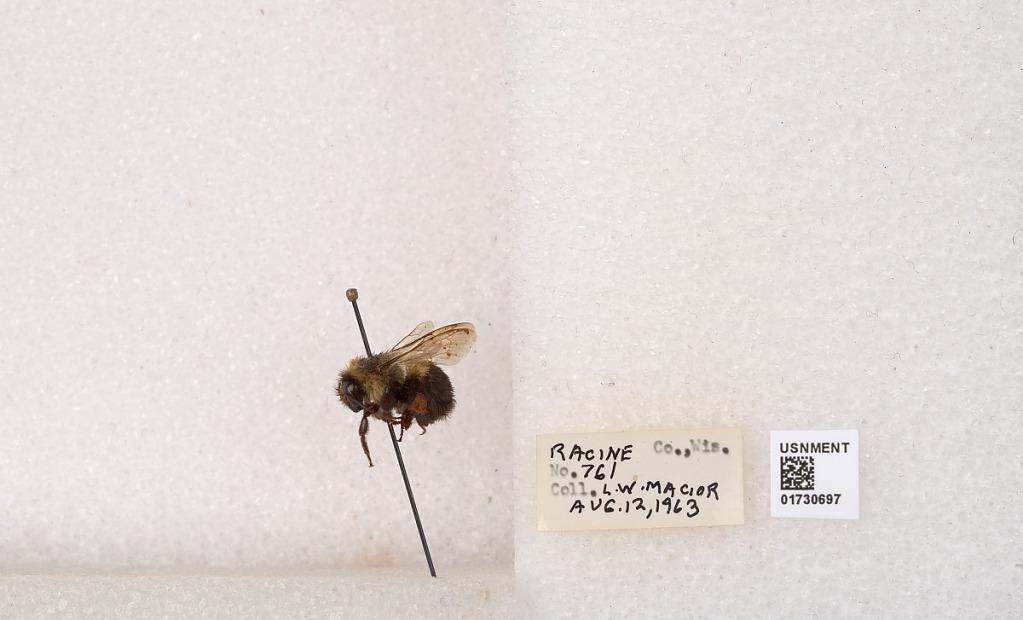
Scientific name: Bombus impatiens Cresson
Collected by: L. Macior
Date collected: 1963-8-12
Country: United States
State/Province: Wisconsin
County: Racine
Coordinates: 42.7299, -87.8123